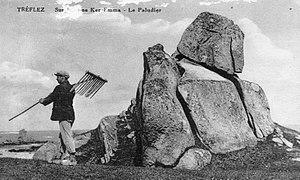
Goémonier sur les dunes de Keremma (vers 1900)
Tréflez [tʁeflɛz] est une commune du département du Finistère, dans la région Bretagne, en France.
Goulven [gulvɛ̃] est une commune du département du Finistère, dans la région Bretagne, en France.